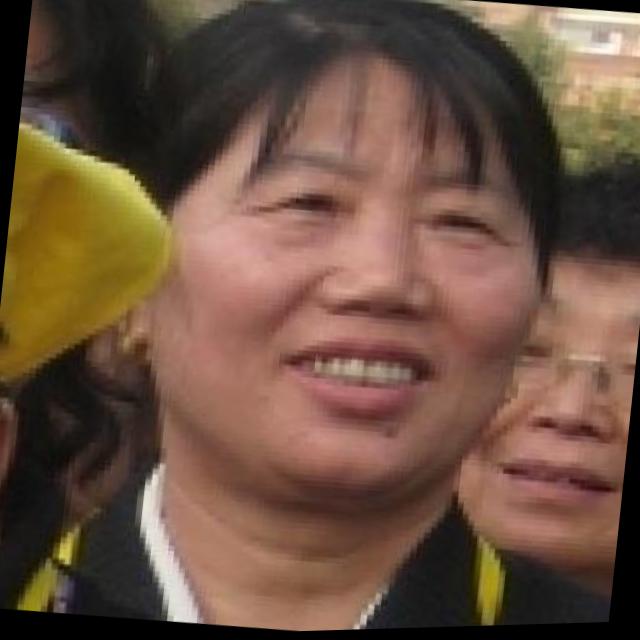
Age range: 45-64